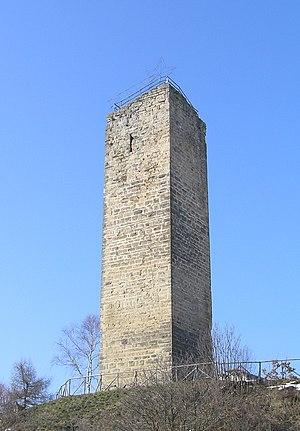
Tour de Castelnuovo di Ceva (Italie)